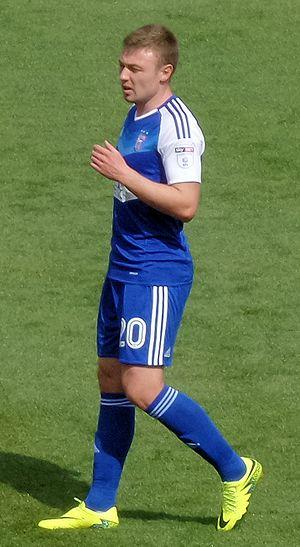
Frederick David « Freddie » Sears, né le 27 novembre 1989 à Hornchurch, est un footballeur anglais qui évolue au poste d'attaquant à Ipswich Town.